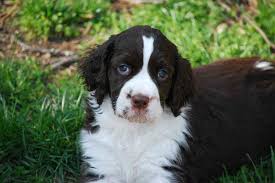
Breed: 276-n000112-English_springer